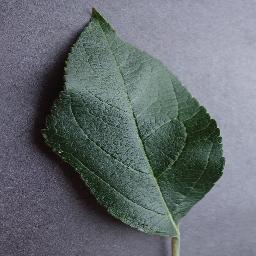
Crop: apple
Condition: healthy